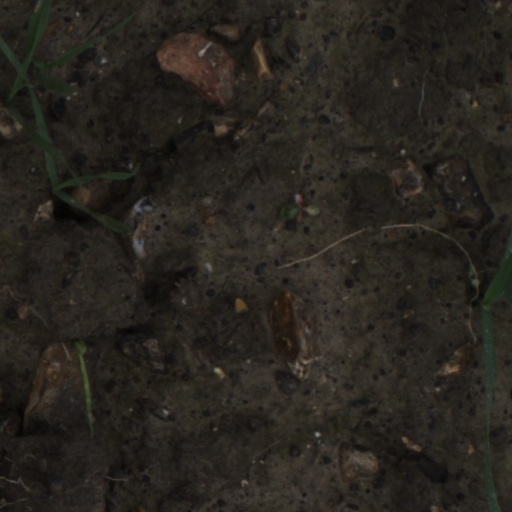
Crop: wheat